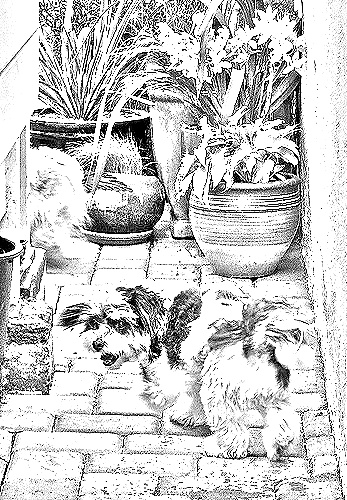
Portrait style: Sketch Portrait